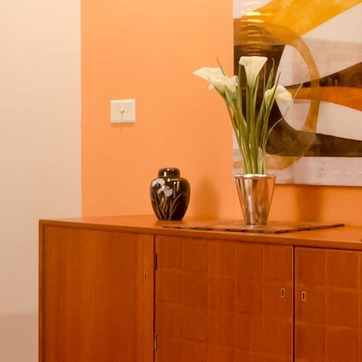
Material: ceramic